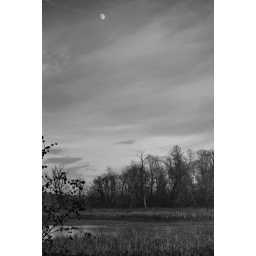
Late afternoon shot of the moon over Grass Lake wetlands. Processed to black and white from digital.